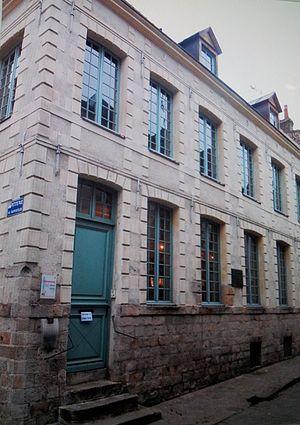
Maison de Maximilien de Robespierre, construite en 1730, située rue Maximilien de Robespierre (ex. rue de la Gouvernance) à Arras (Pas-de-Calais). Il y logeait de 1787 à 1789 avec sa soeur Charlotte et son frère Augustin et c'est là qu'il rédigea les textes prérévolutionnaires qui le firent connaître dans tout l'Artois. Longtemps abandonnée cette maison vient d'être restaurée, devenue aujourd'hui un musée retraçant pour partie la vie de Robespierre et pour l'autre partie l'histoire du compagnonnage.